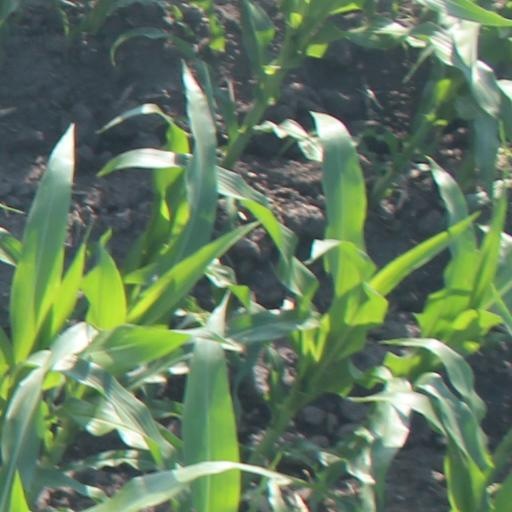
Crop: maize; corn